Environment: real
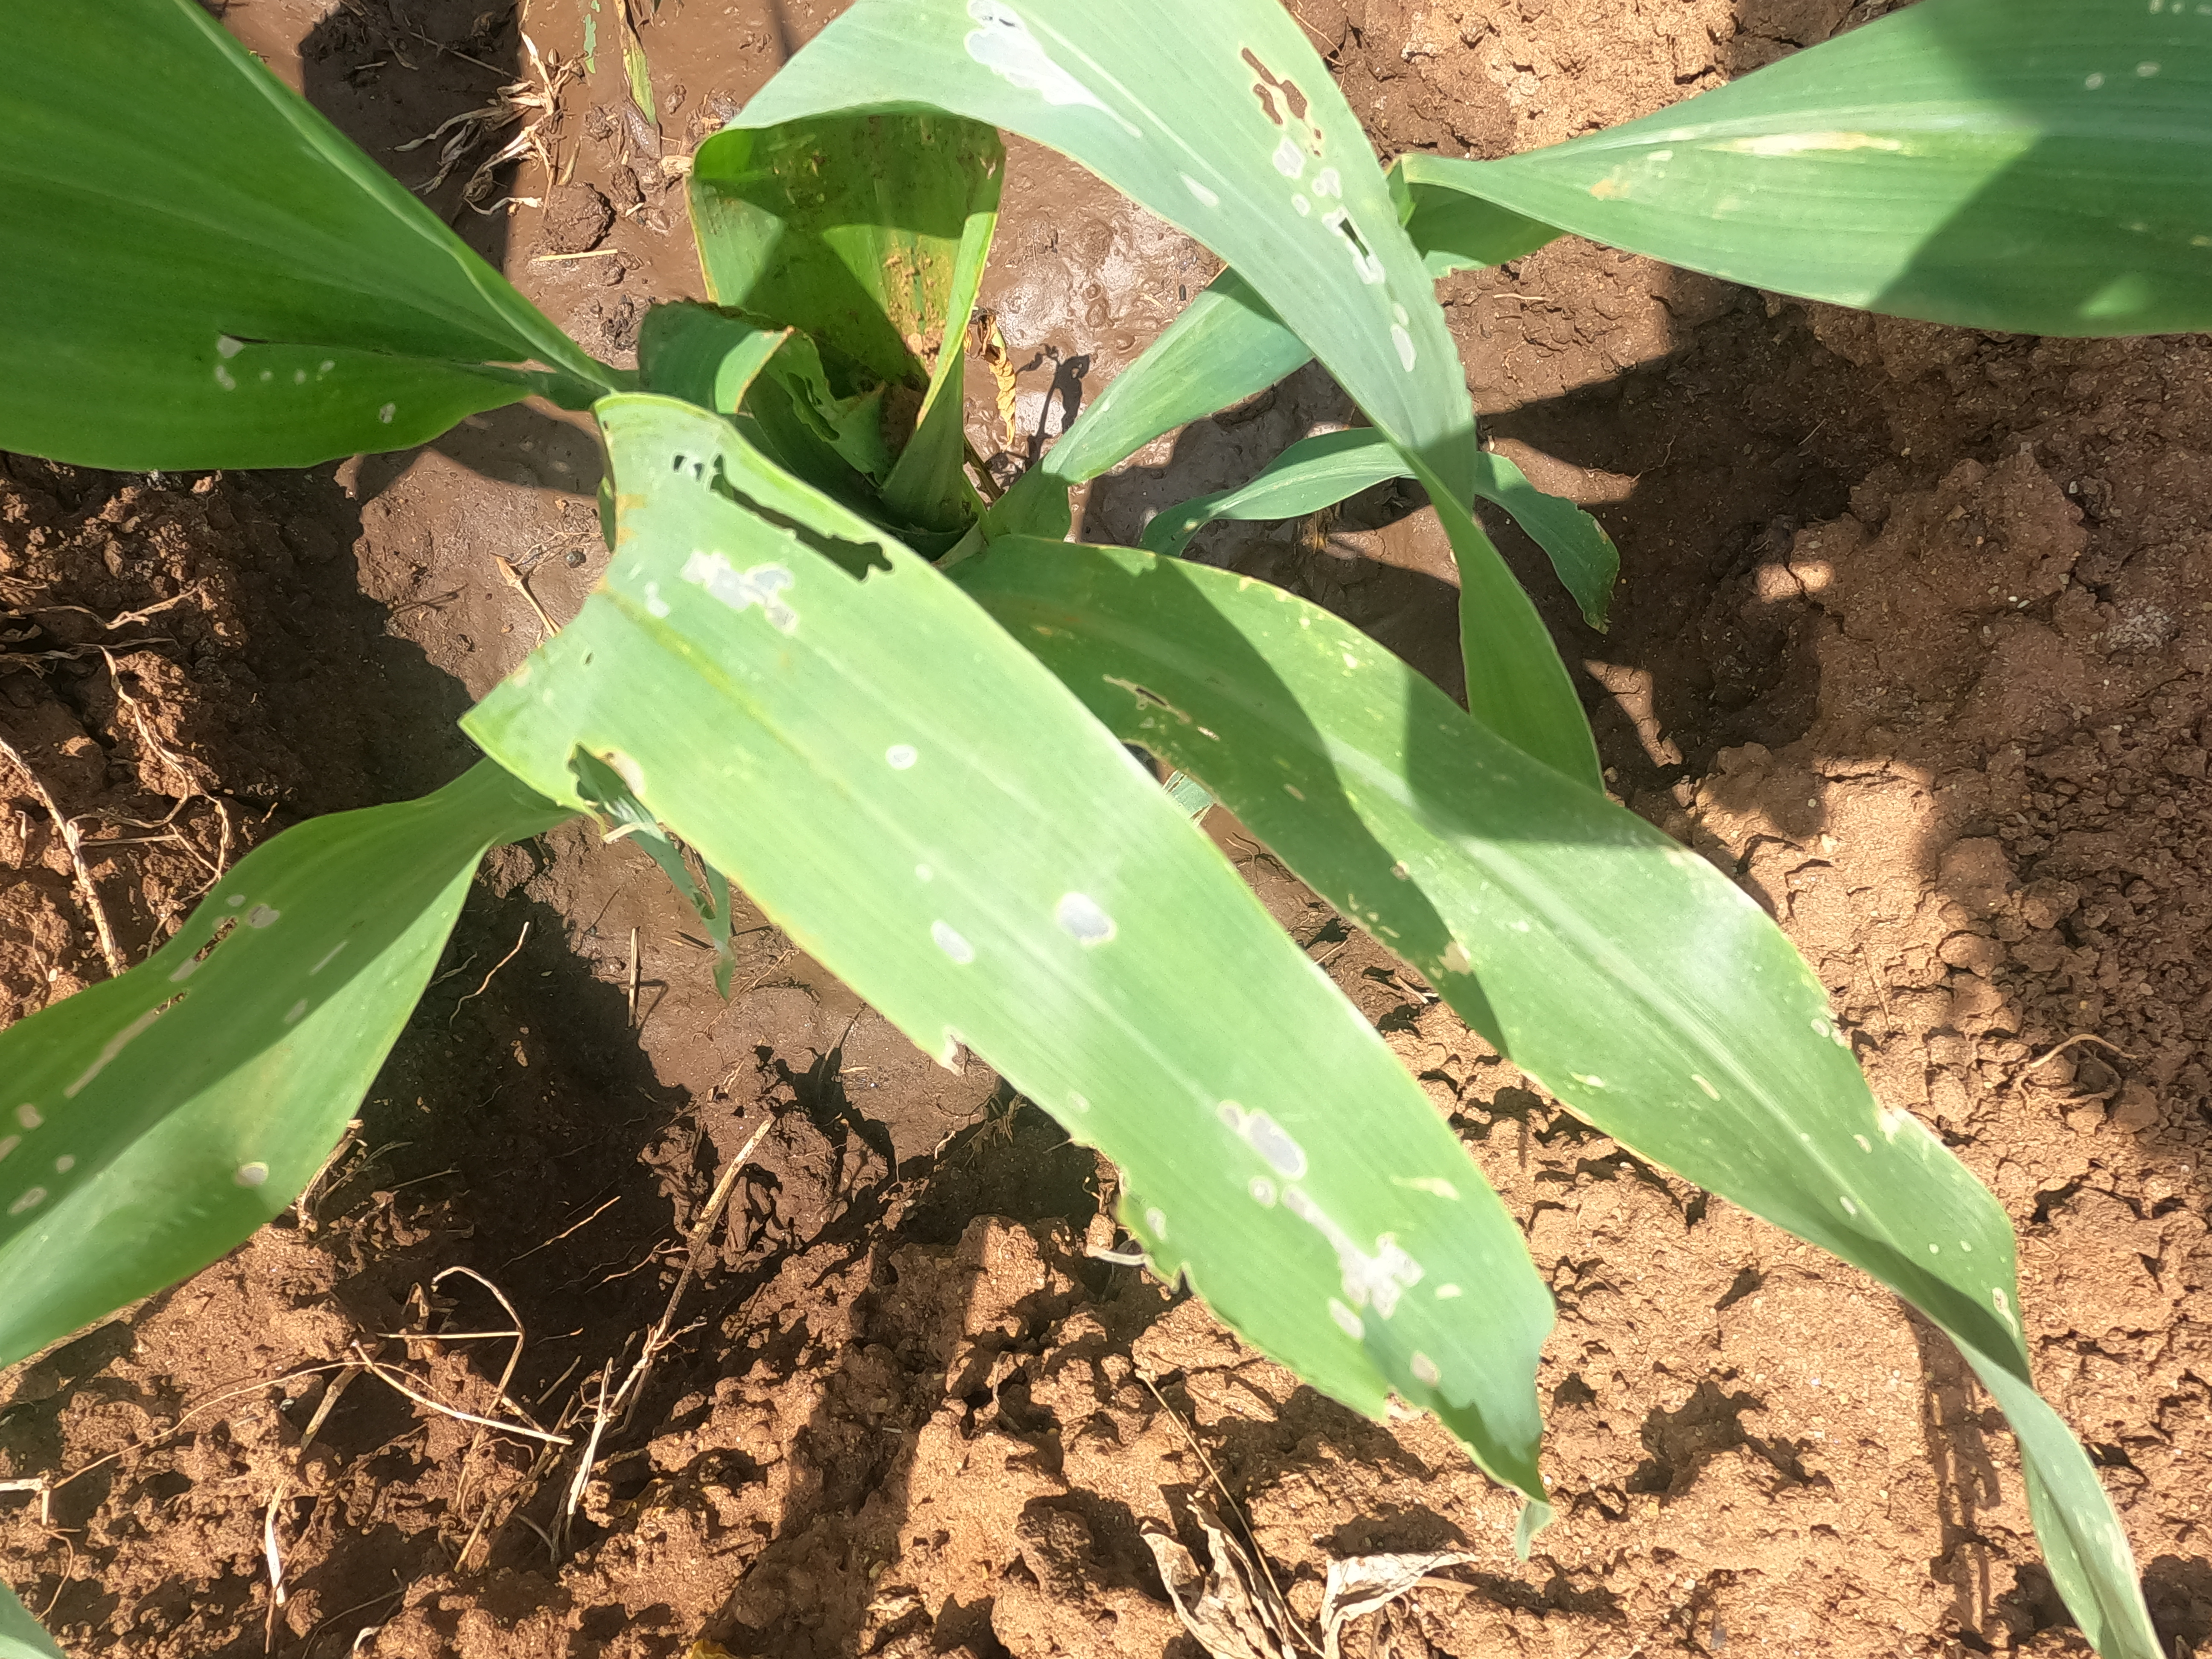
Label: fall_armyworm